Division of labour

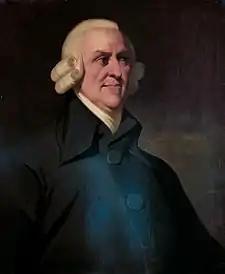
Adam Smith portrait

Bernard de Mandeville discussed the matter in the second volume of "The Fable of the Bees" (1714). This elaborates many matters raised by the original poem about a 'Grumbling Hive'. He says: